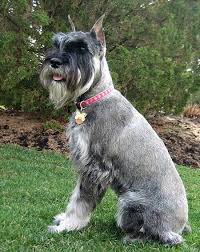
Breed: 220-n000053-standard_schnauzer